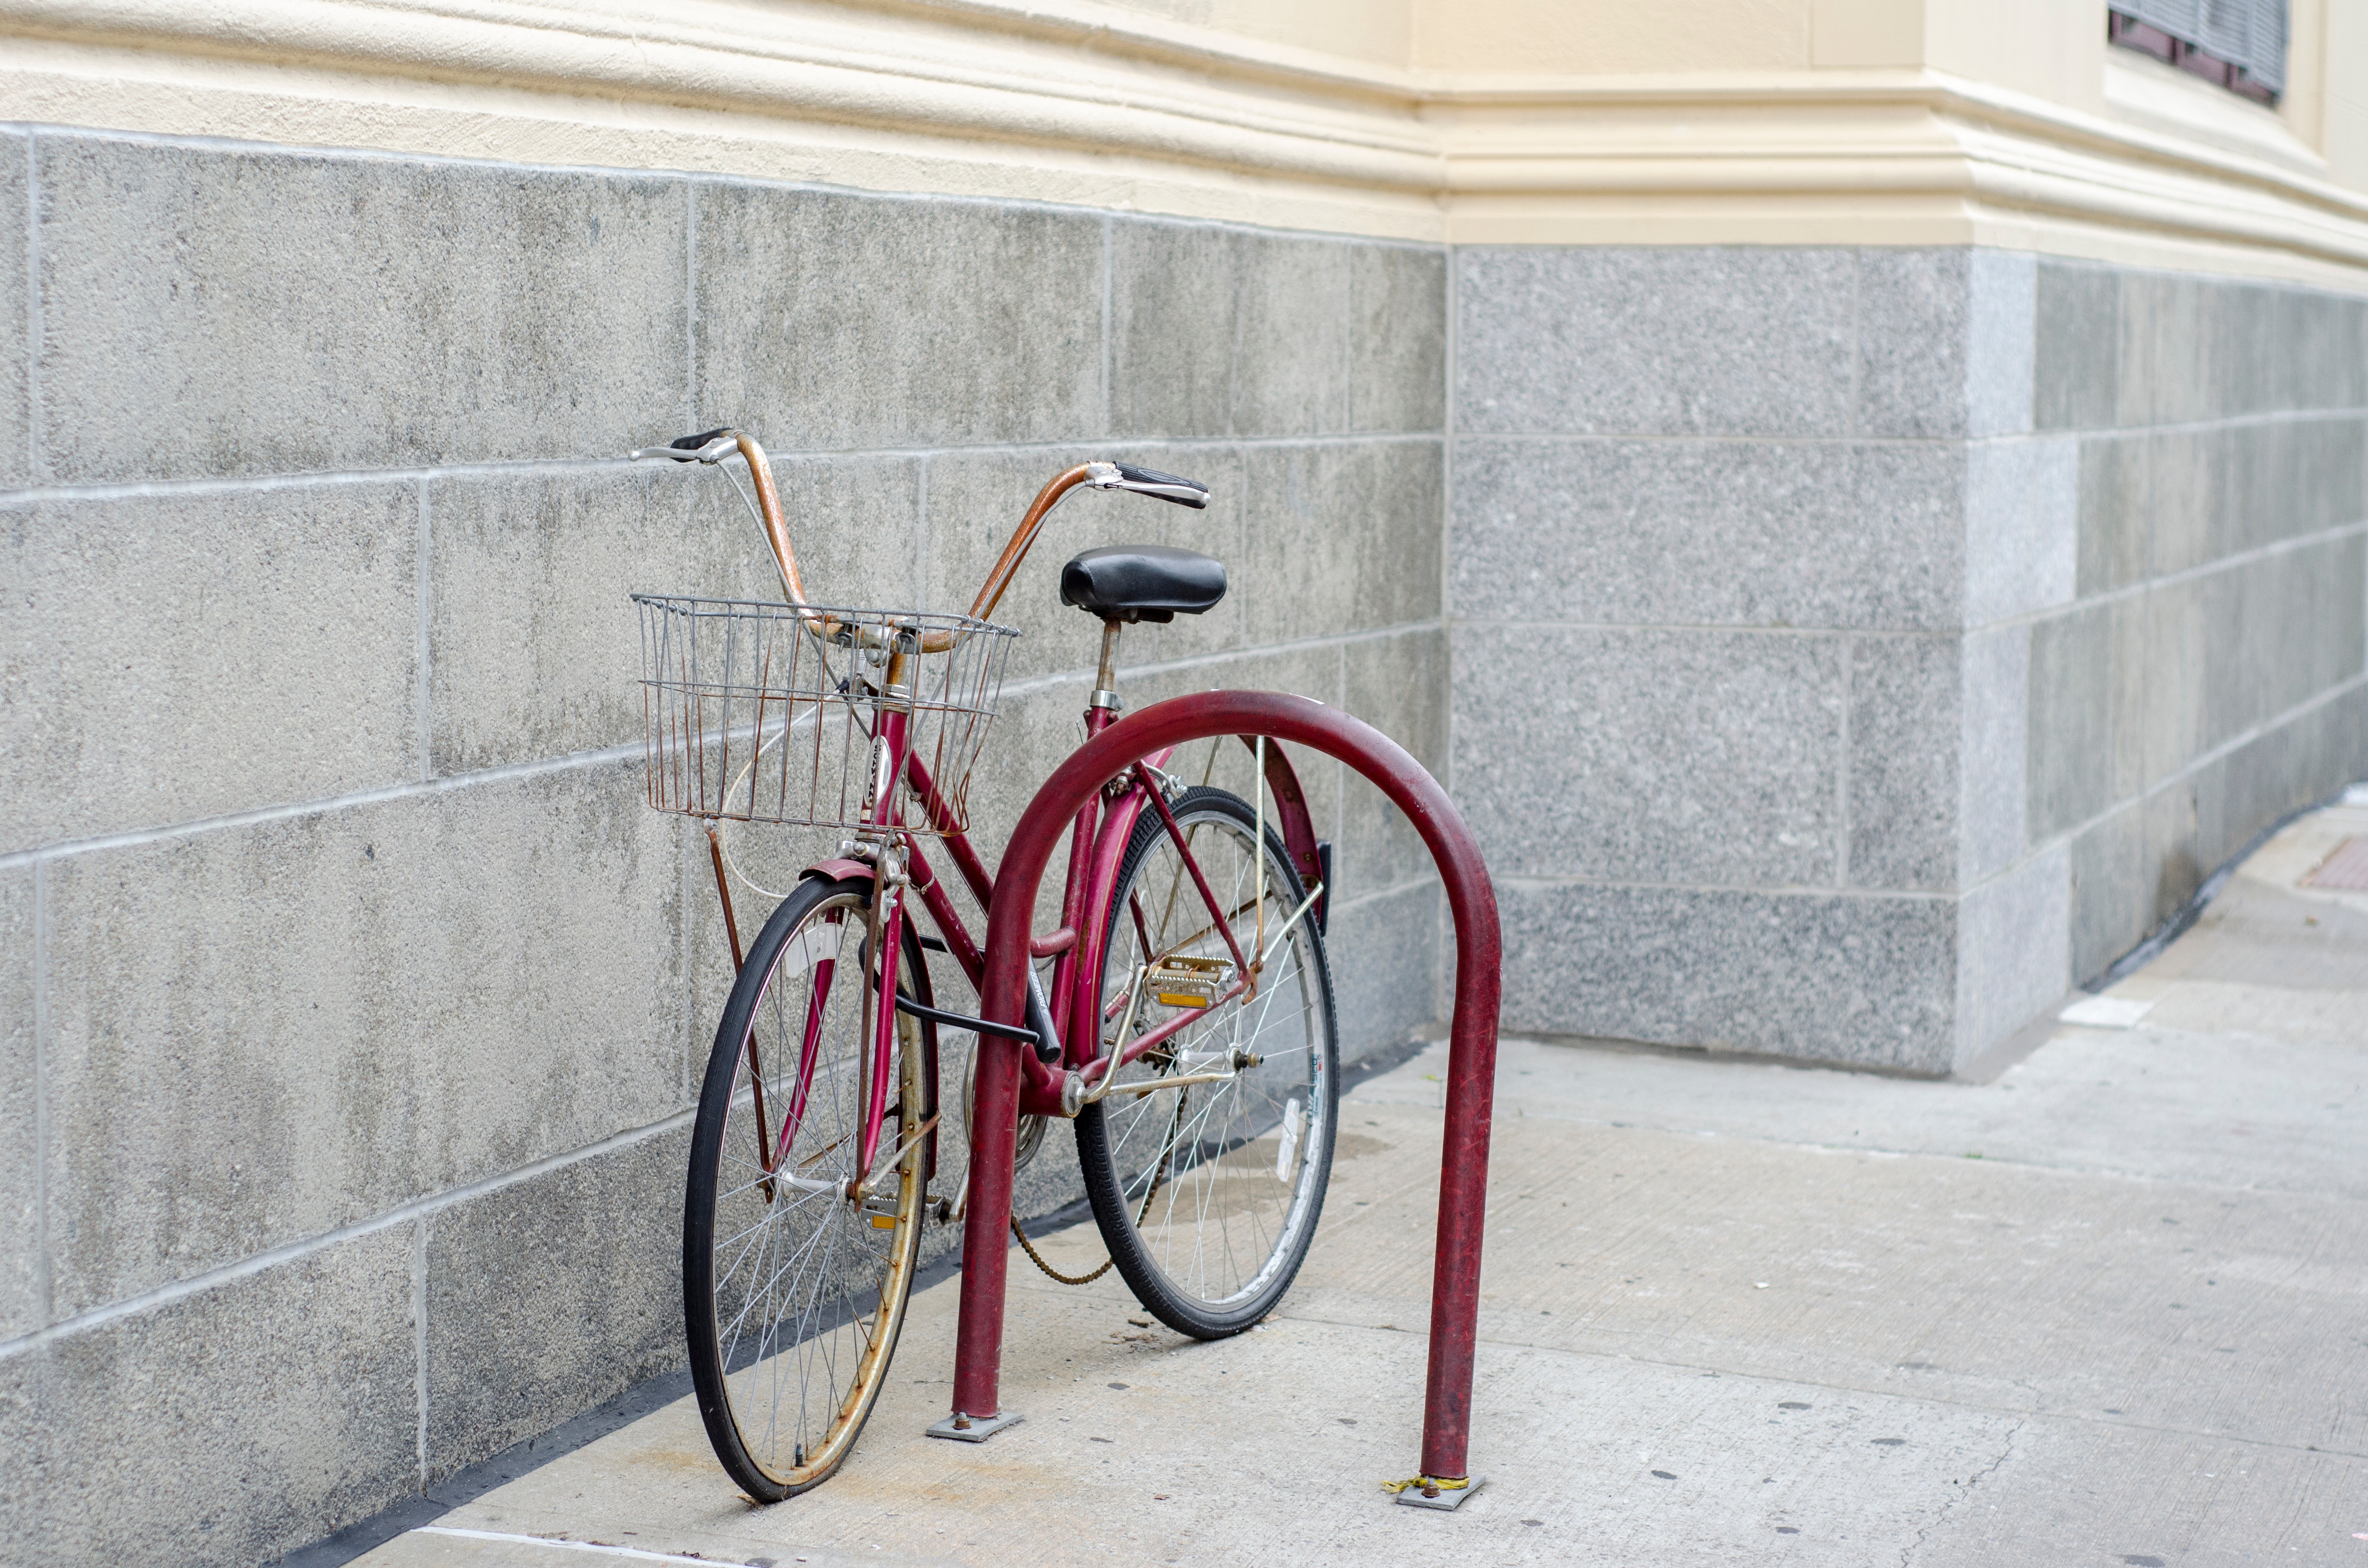
wheel, bicycle, vehicle, color, sports equipment, land vehicle, road bicycle